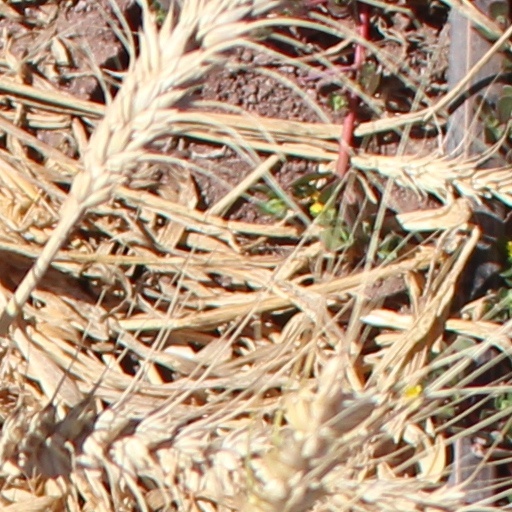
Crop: wheat